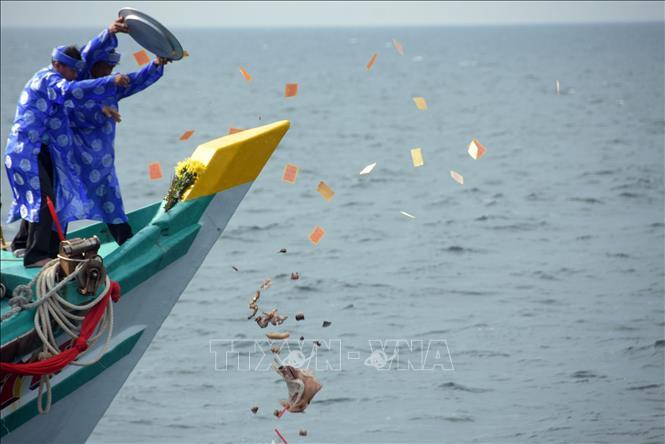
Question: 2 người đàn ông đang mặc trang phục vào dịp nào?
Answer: vào dịp đám cưới